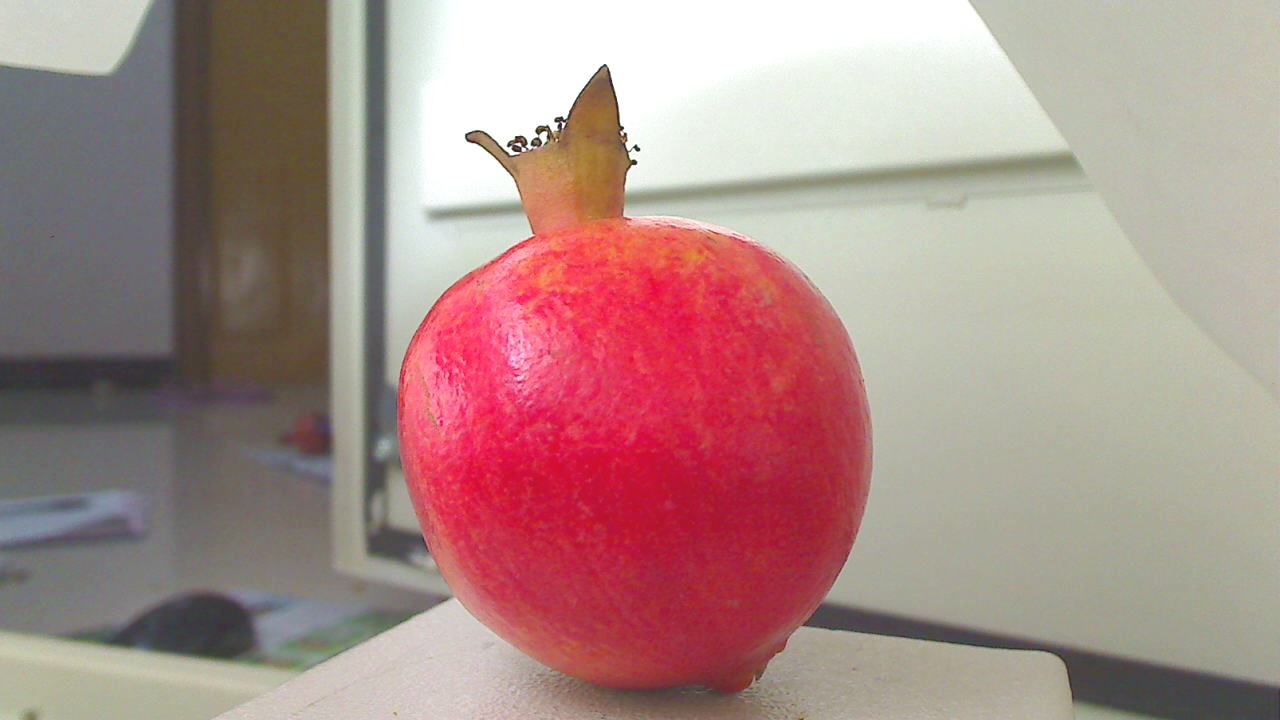
Grade: grade-3
Quality: quality-1